Mountain View House

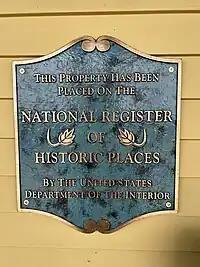
National Register of Historic Places marker

After the Civil War, tourism became popular in the White Mountains, especially with the arrival of the railroad. In 1865, William and Mary Dodge first accepted boarders into their home. By 1866, the couple officially opened an inn called the Mountain View House. Over the years, several additions were built, which by 1884 could accommodate over 100 guests. The facilities were greatly enlarged to accommodate over 200 guests in 1911 and 1912, when the iconic belvedere tower was added to the facade.